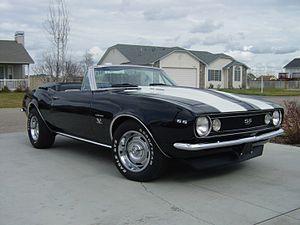
La Chevrolet Camaro est une automobile de type pony car construite par General Motors en quatre générations de 1967 à 2002. La production a repris en 2009 pour une cinquième version, suivie en 2016 par une sixième. La Camaro fut construite pour concurrencer la Ford Mustang.